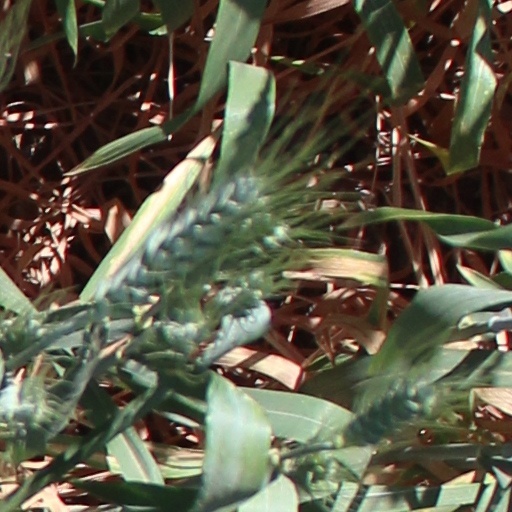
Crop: wheat